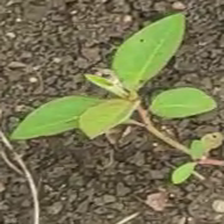
Weed species: Moti_dudhi(Euphorbia_geneculata_L)